Clan Morrison

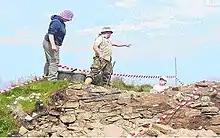
Archaeological excavation on the site of Dùn Èistean. The fort was once the seat of the Morrisons of Ness.

The first Morrison on record is Hutcheon (Scottish Gaelic: "Ùisdean"), a contemporary of Rory MacLeod, the last chief of Clan MacLeod of Lewis. Hutcheon held the hereditary office of brieve, on Lewis.